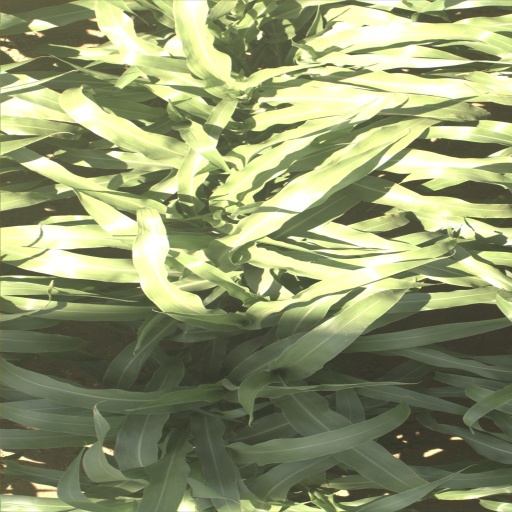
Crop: sorghum